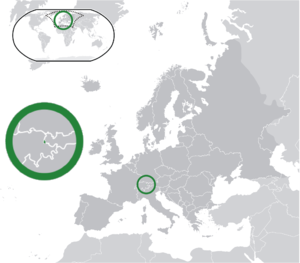
Liechtenstein
 Liechtensteins placering  (grøn)på det europæiske kontinent  (mørkegrå)  –  [Forklaring]
 Liechtensteins placering  (grøn) på det europæiske kontinent  (mørkegrå)  –  [Forklaring]
Liechtenstein er et fyrstedømme beliggende mellem Schweiz og Østrig.